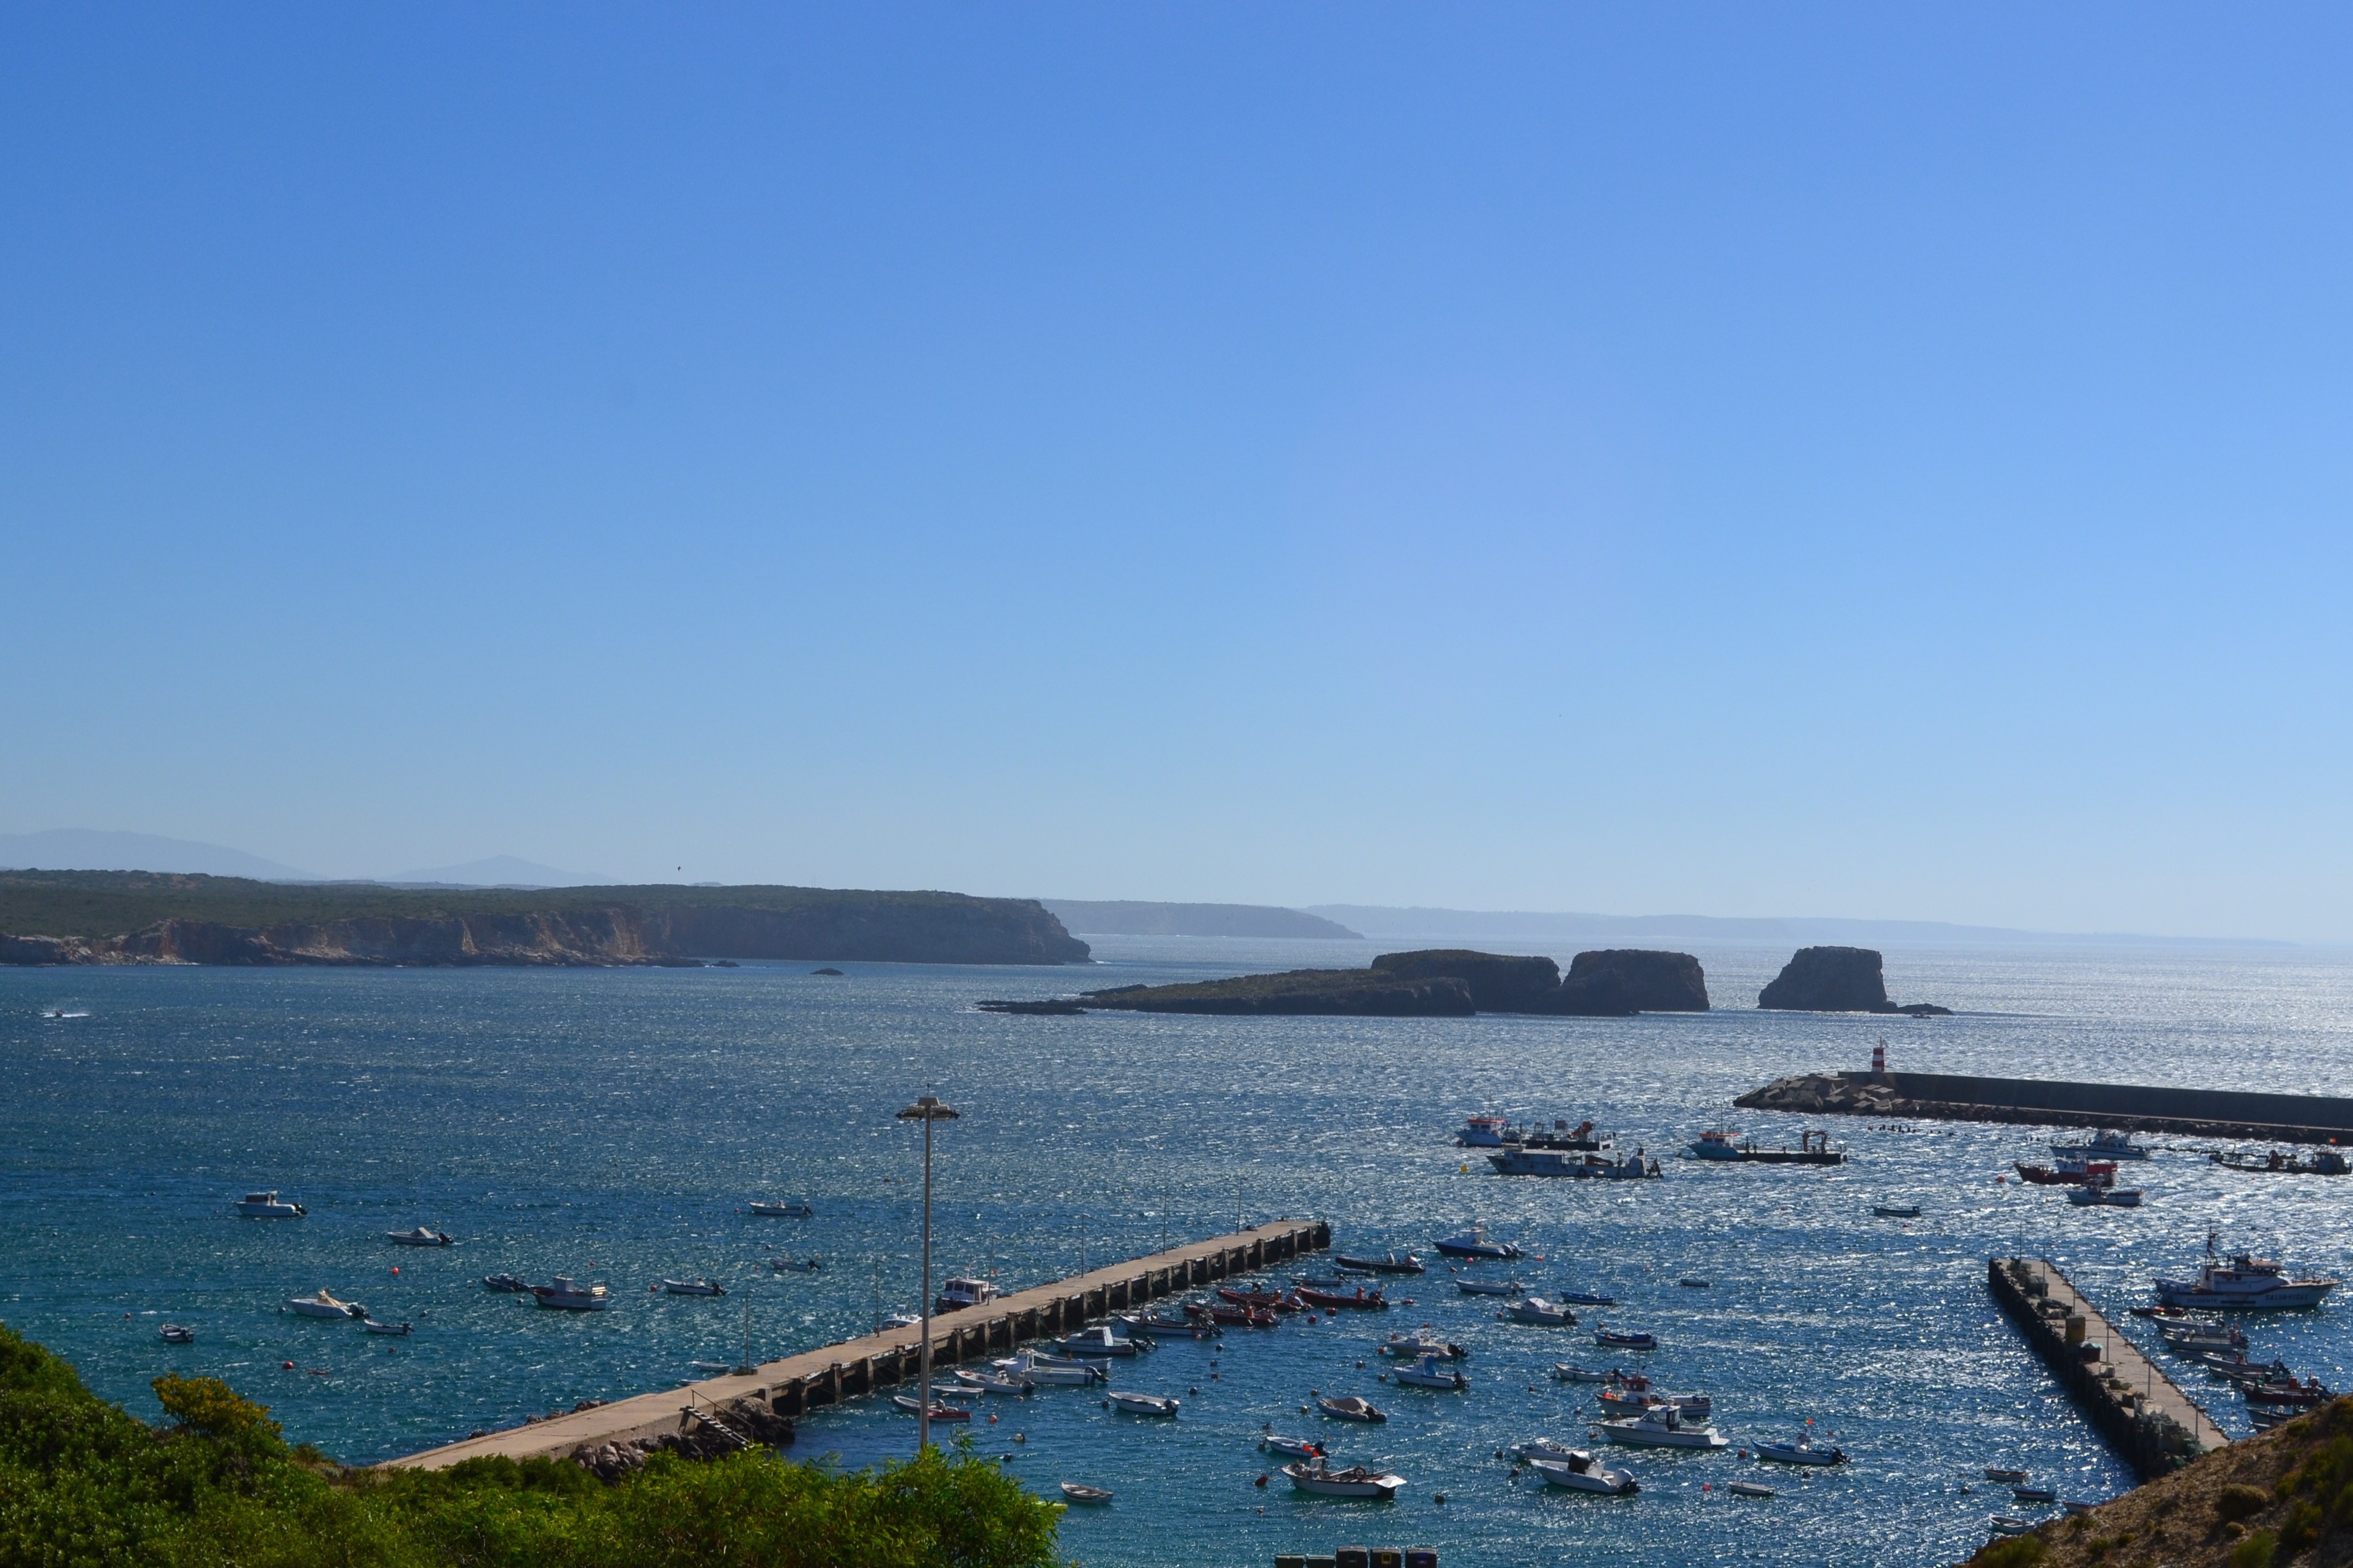
beach, sea, coast, ocean, horizon, shore, lake, vacation, cliff, cove, bay, reservoir, terrain, body of water, loch, cape